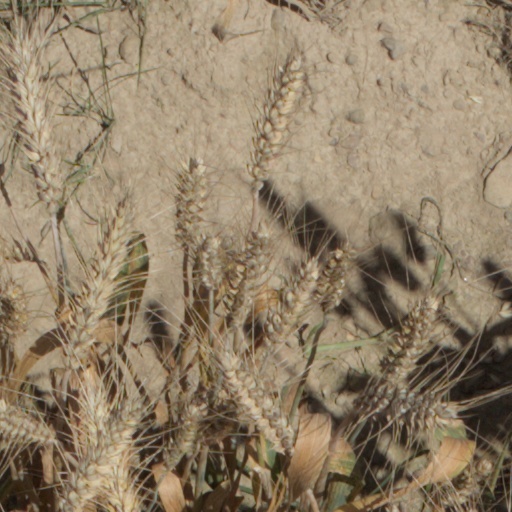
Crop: wheat